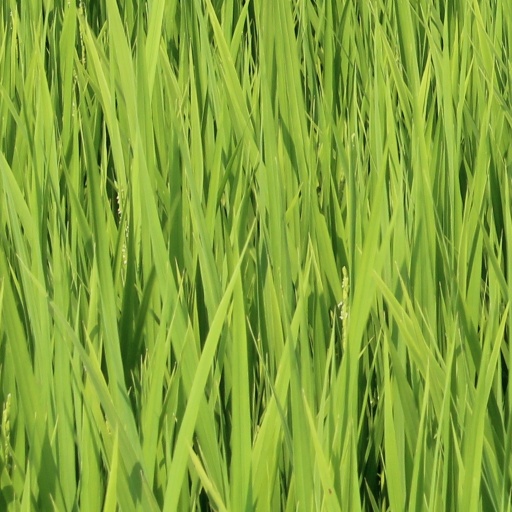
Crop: rice